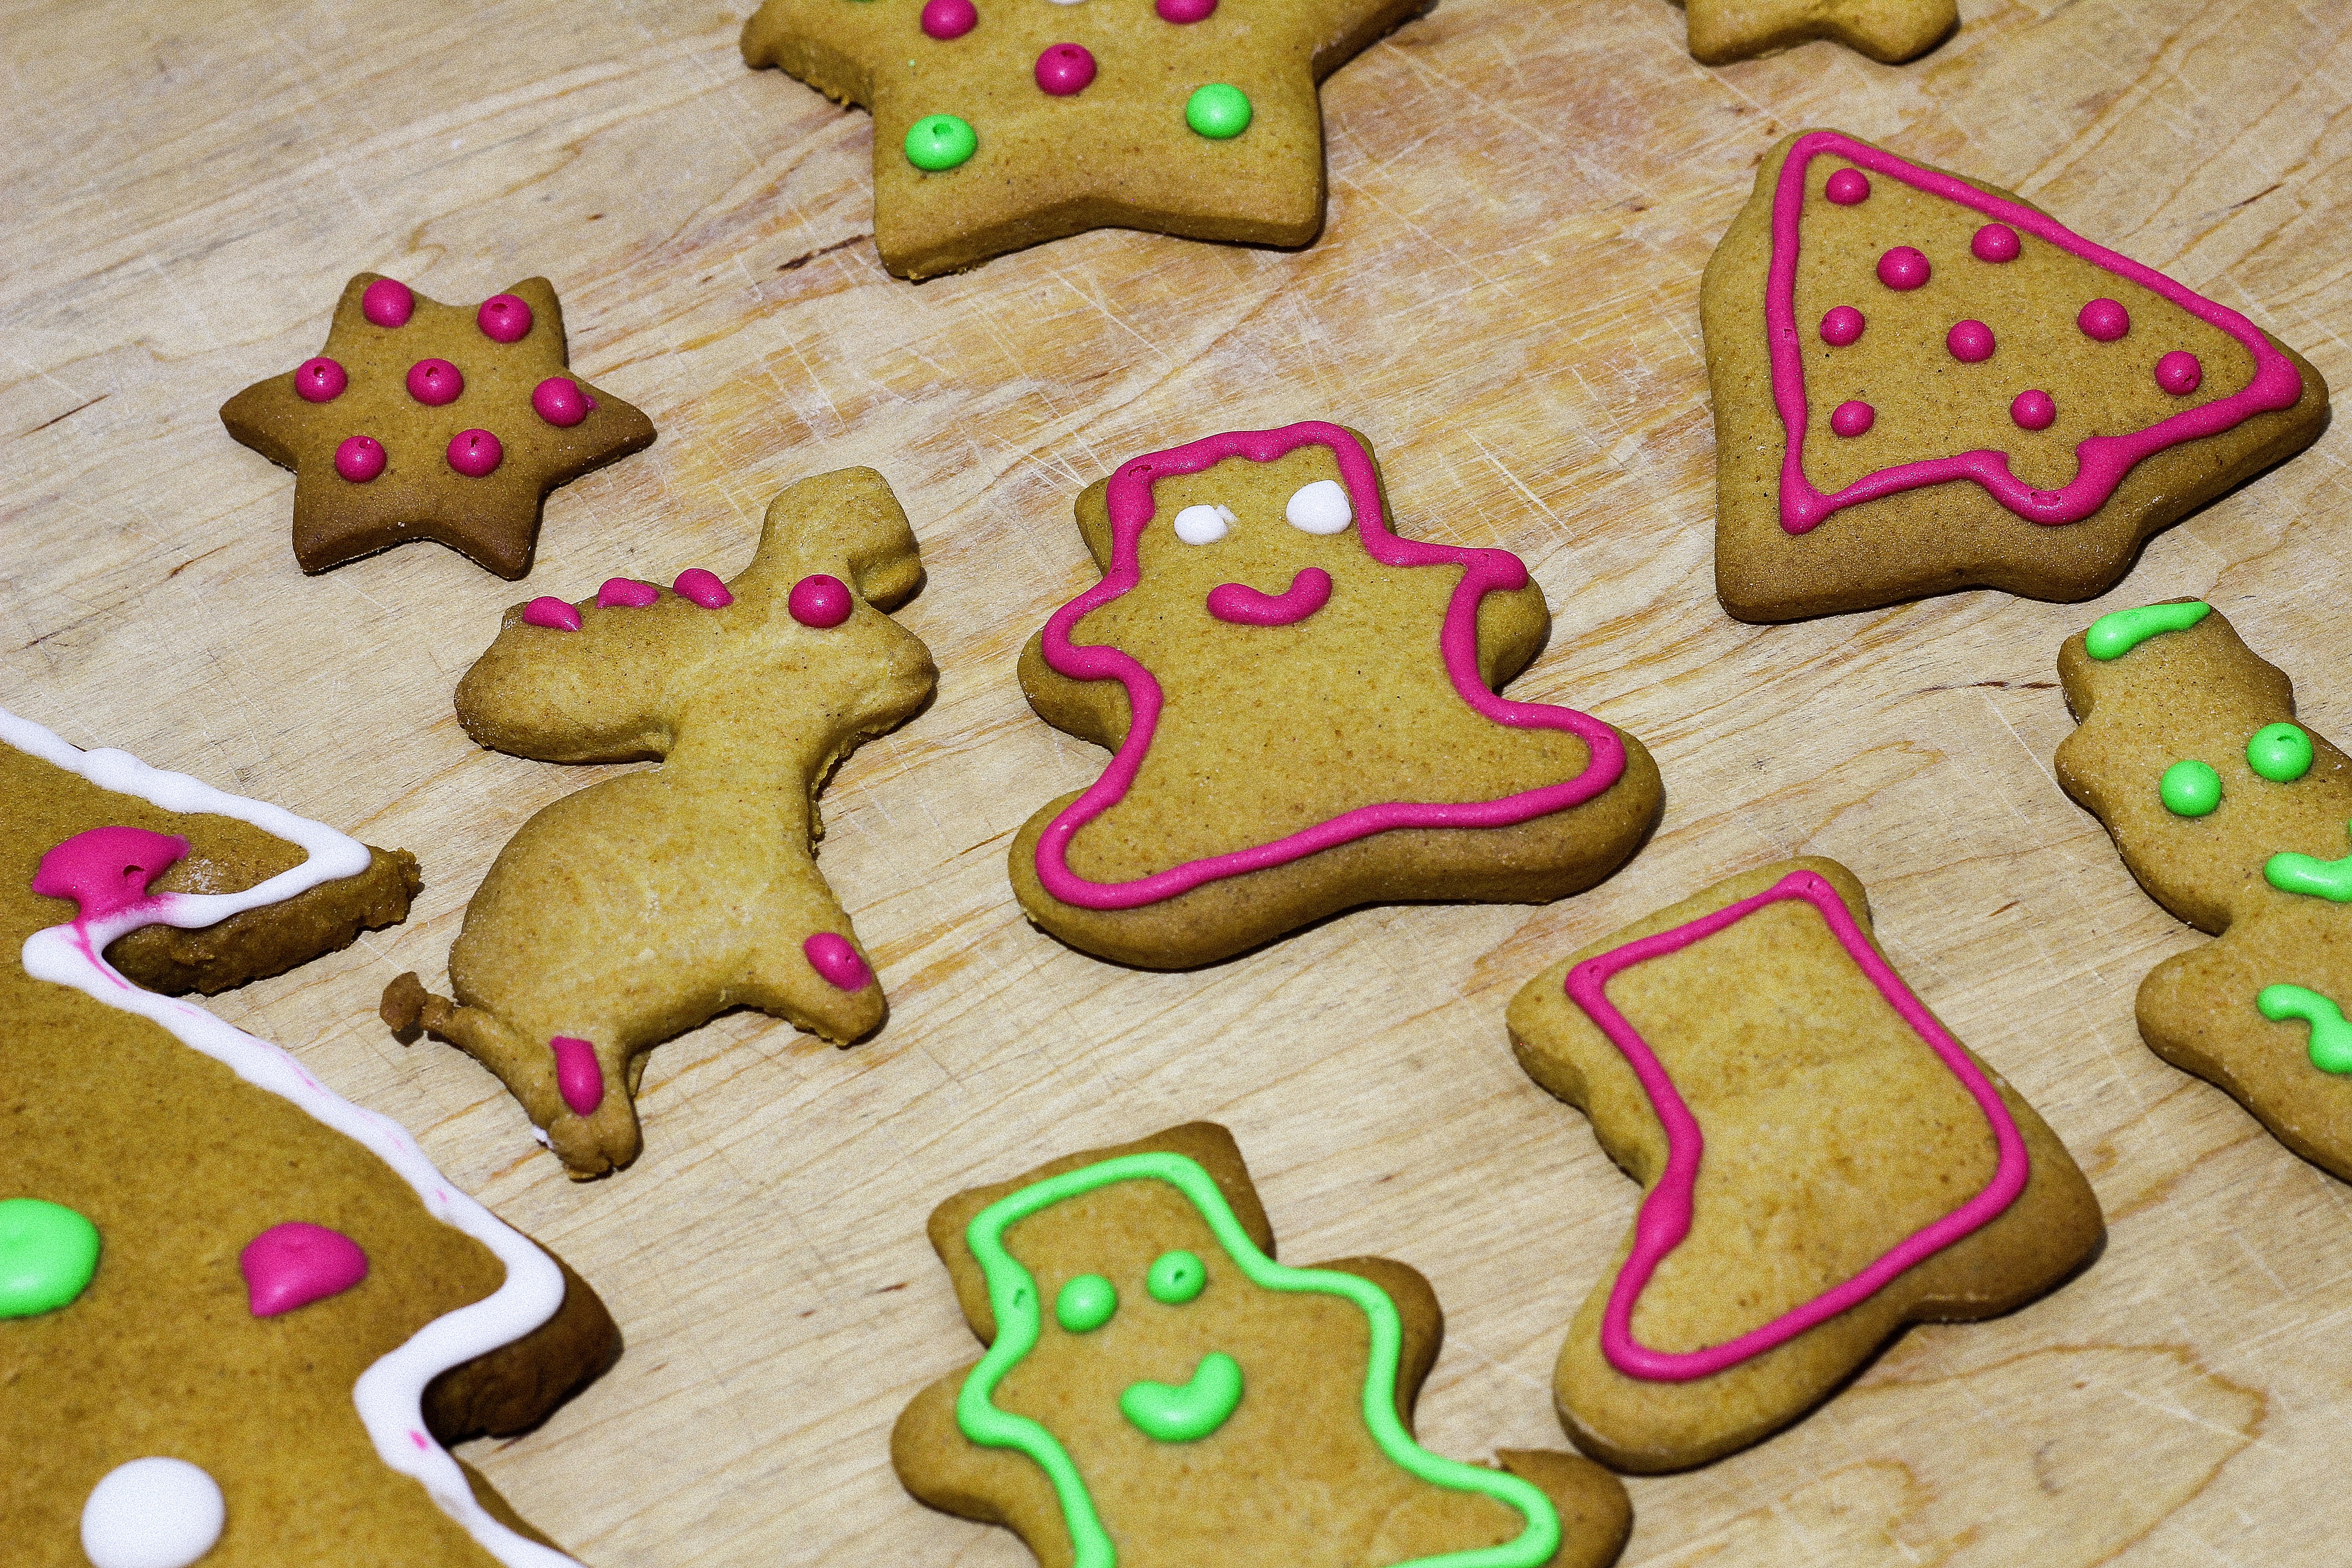
winter, sweet, food, color, holiday, baking, christmas, cookie, dessert, cake, ornament, advent, sugar, icing, holidays, mood, gingerbread, baked goods, merry christmas, embellish, christmas tree ornaments, snack food, cookies and crackers, m zi